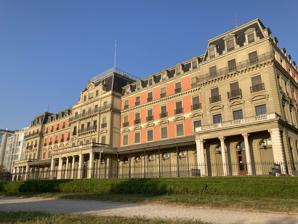
Building: Palais Wilson
Country: France
Year built: 1920
Headquarters of the Office of the UN High Commissioner for Human Rights Palais Wilson The Palais Wilson (Wilson Palace) in Geneva , Switzerland , is the current headquarters of the Office of the United Nations High Commissioner for Human Rights . It was also the headquarters of the League of Nations from 1 November 1920 until that body moved its premises to the Palais des Nations on 17 February 1936, which was constructed between 1929 and 1938, also in Geneva. In 1924, the building was named after U.S. President Woodrow Wilson , who was instrumental to the foundation of the League of Nations. The treaty bodies also hold their sessions in the Palais Wilson. In 1932, a glass annex was built to host the 1932 Conference on Disarmament . The Secretariat of the International Bureau of Education occupied the building from 1937 to 1984. The annex was destroyed in a fire in 1987. The building, located on the western side of Lake Geneva , is one of the most prominent on the waterfront. The five-story and 225-room building by Lake Geneva was originally constructed between 1873 and 1875 for use by the Hôtel National. When Switzerland joined the then newly created League of Nations in 1920, the premises became the world body's headquarters. References Wikimedia Commons has media related to Wilson Palace .